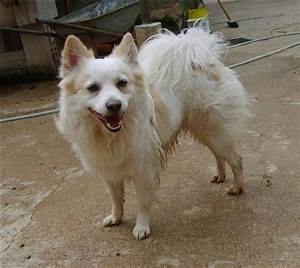
Label: cane